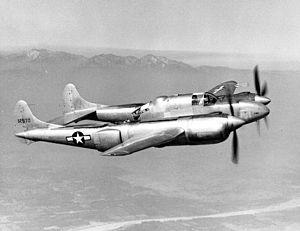
Le Lockheed XP-58 Chain Lightning est un avion de chasse américain à long rayon d'action développé pendant la Seconde Guerre mondiale. Bien qu'étant dérivé du fructueux P-38 Lightning, le XP-58 est la proie de problèmes techniques avec ses moteurs, ce qui conduit finalement à l'annulation du projet.